Boho, County Fermanagh

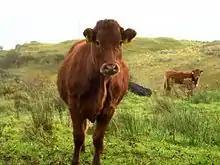
Red cow grazing on limestone grassland

One of the difficulties encountered in livestock farming in the Boho area (aside from the high rainfall) is that limestone grassland is low in copper, selenium, phosphorus and magnesium. These minerals are supplemented for cattle during the winter months.